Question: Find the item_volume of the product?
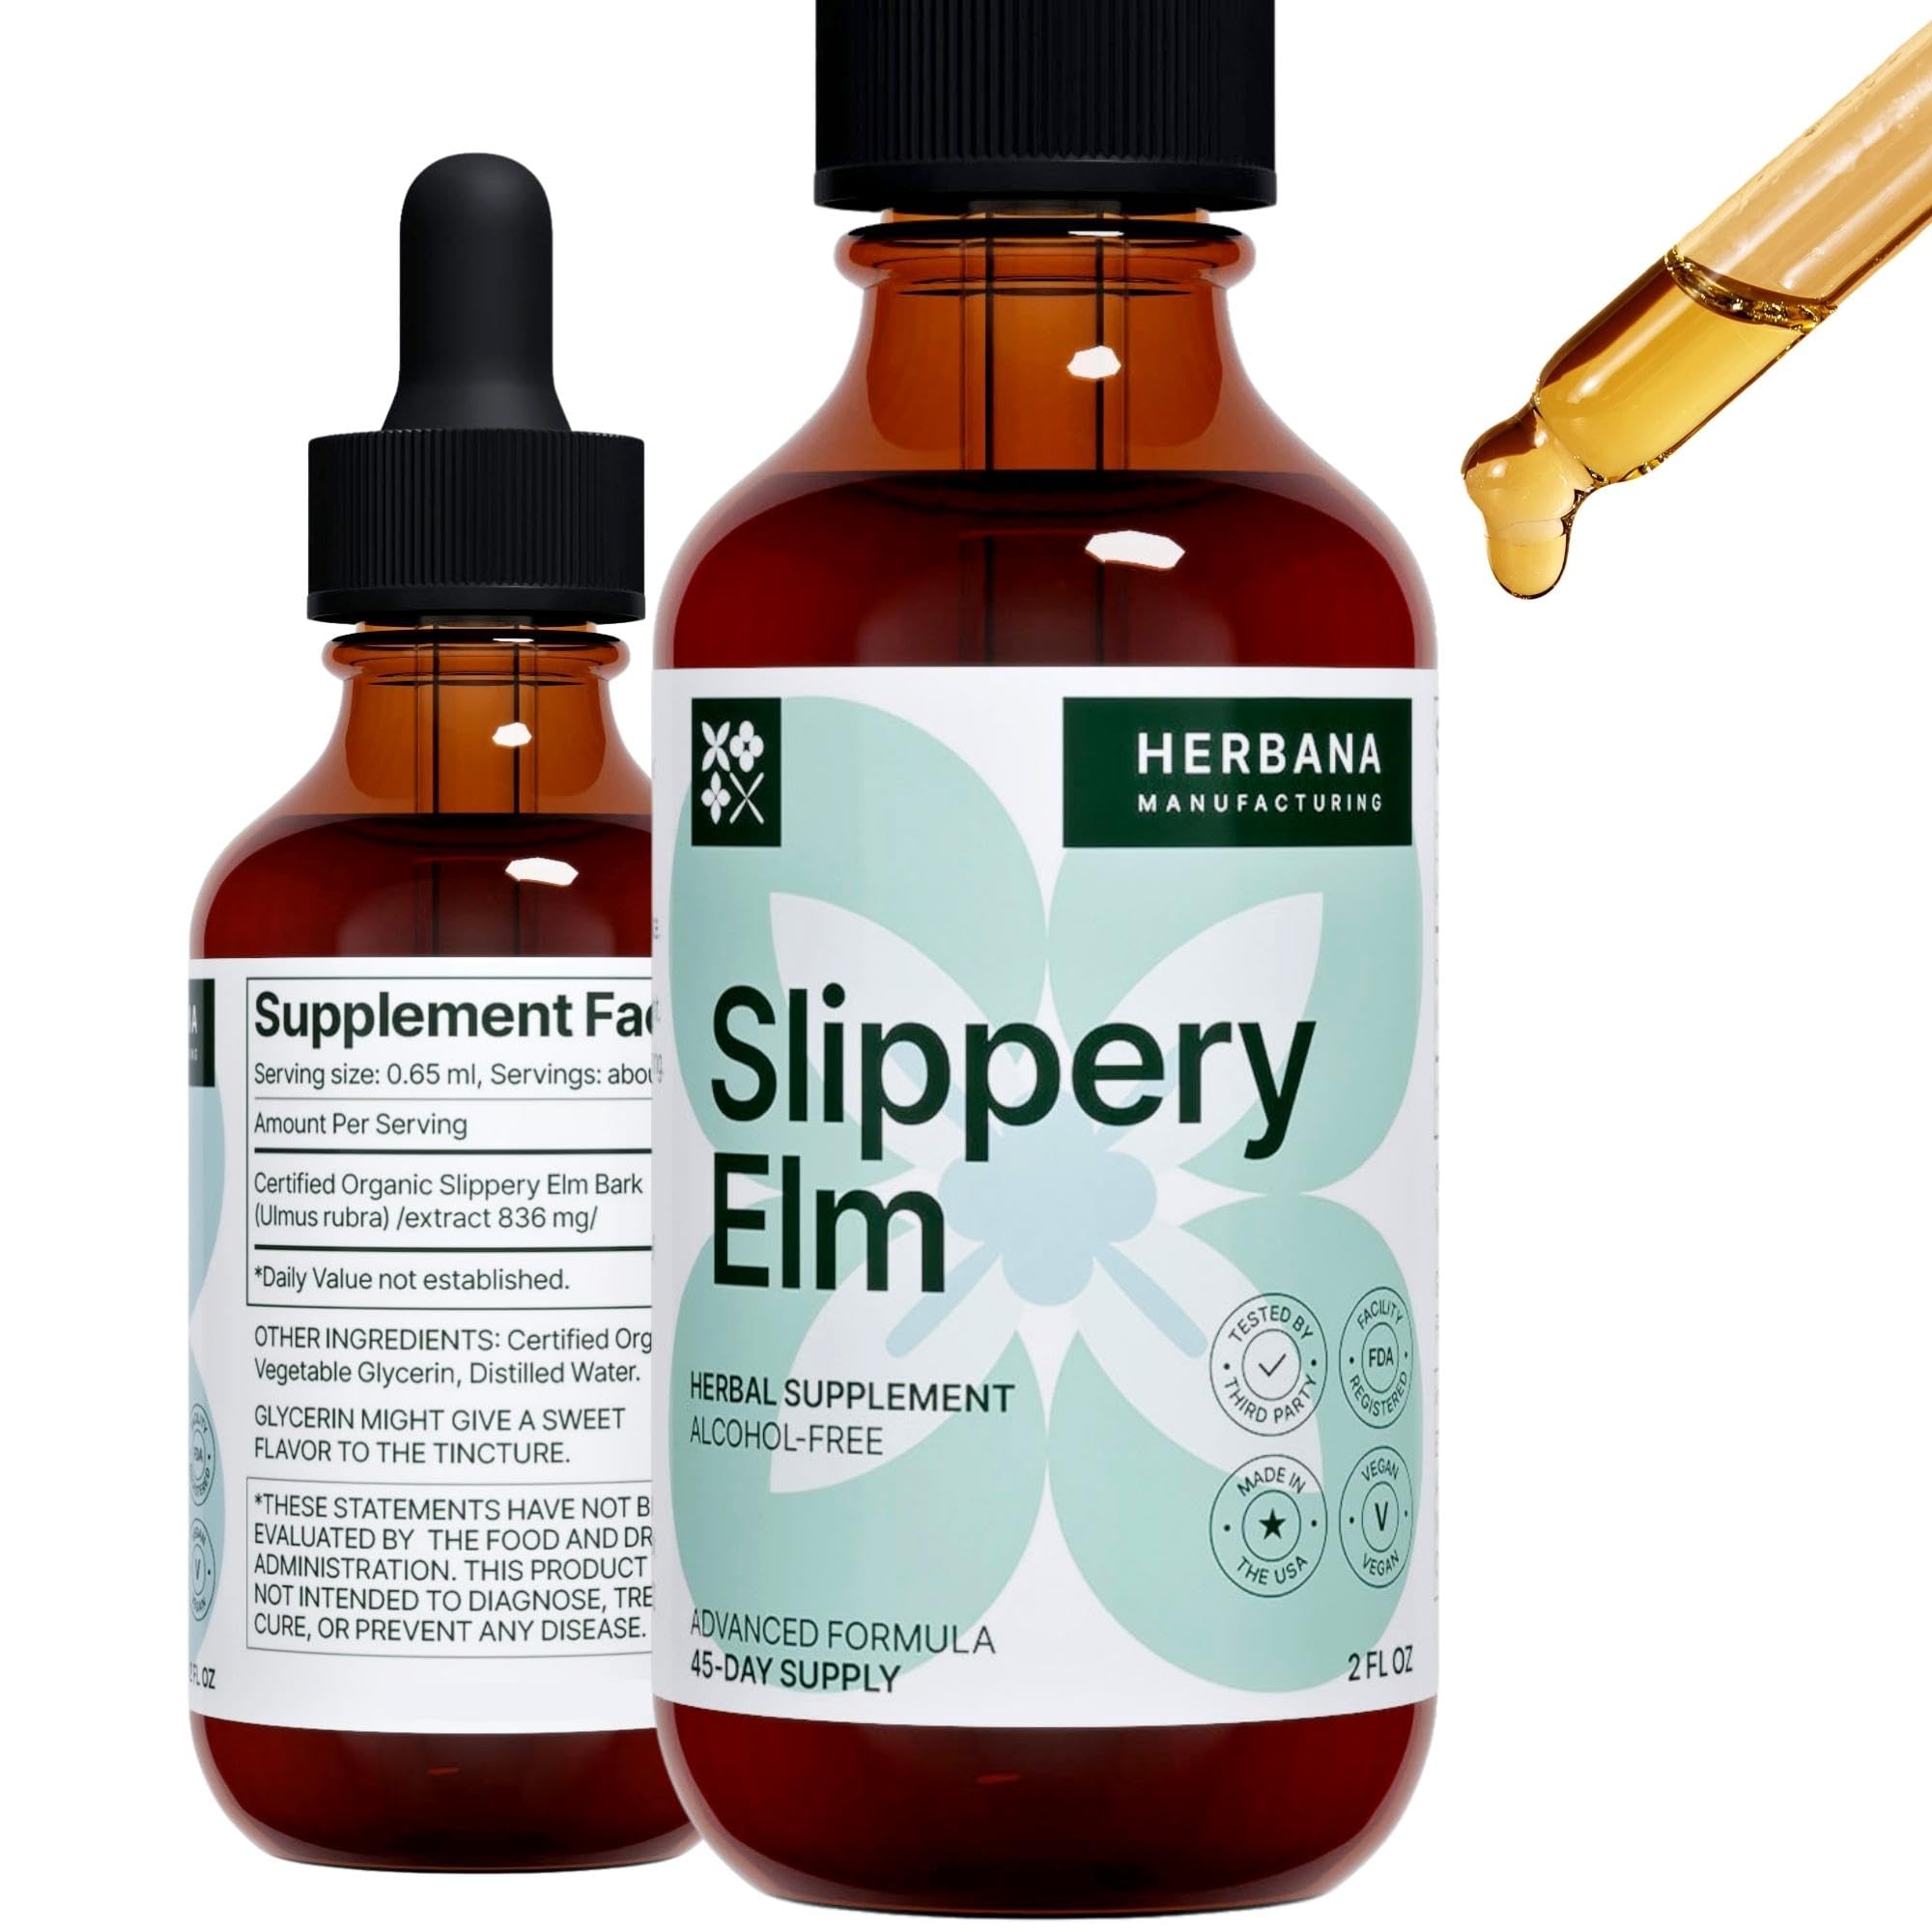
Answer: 2.0 fluid ounce